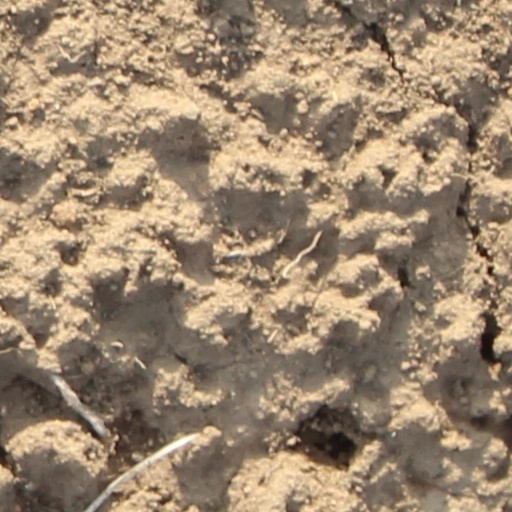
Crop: wheat